TO-5

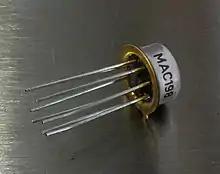
Sample-and-hold integrated circuit (Tesla MAC198) in a reduced-height TO-99 package.

The TO-78, TO-79, TO-80, and TO-99 packages have 8 leads (up to three of those may be omitted). The minimum angle between two adjacent leads is 45°. These packages differ from other variants in the height of the cap. Instead of the cap height is only for TO-78 / TO-99, for TO-79, and for TO-80. The TO-78 package differs from the TO-99 package only in that the bottom of a TO-78 package can sit directly on a circuit board whereas the TO-99 package requires a distance of up to between circuit board and package.